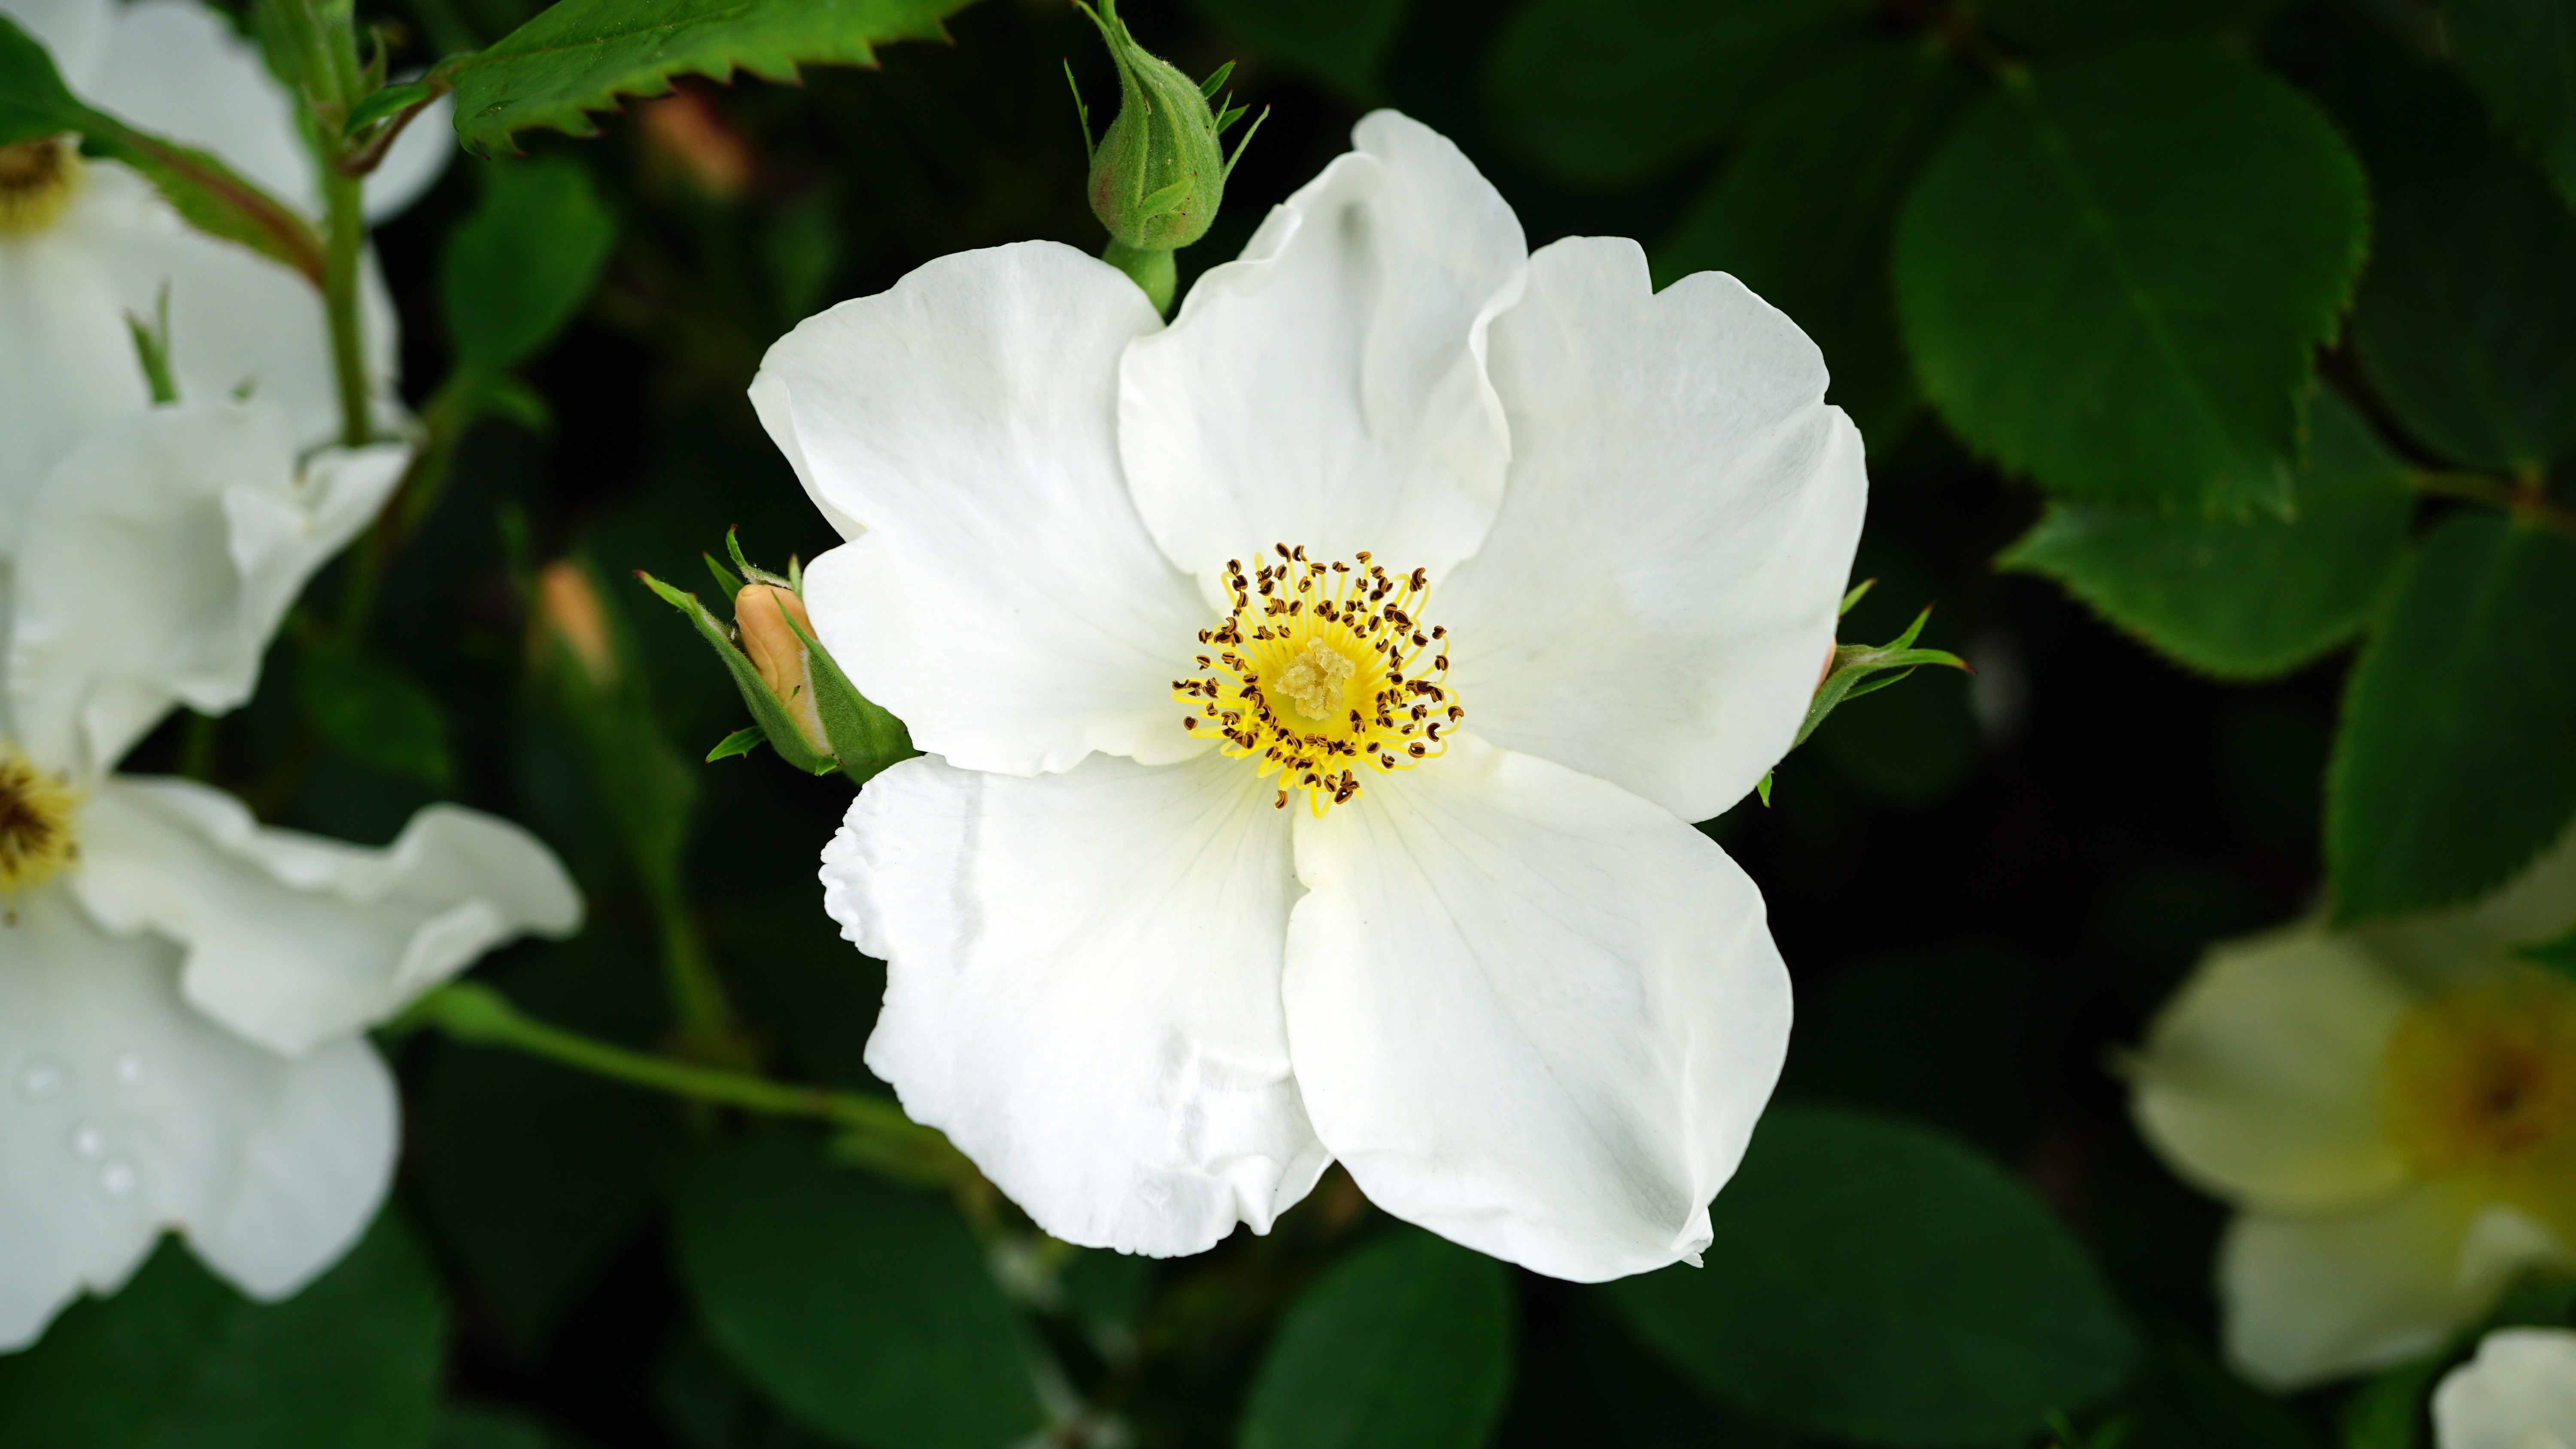
flower, flowering plant, petal, white, plant, rose family, Rosa omeiensis, rose, rosa wichuraiana, botany, multiflora rose, rose order, wildflower, Rosa sericea, burnet rose, evergreen rose, mock orange, rosa rubiginosa, rosa rugosa, camellia sasanqua, rosa canina, annual plant, dicotyledon, perennial plant